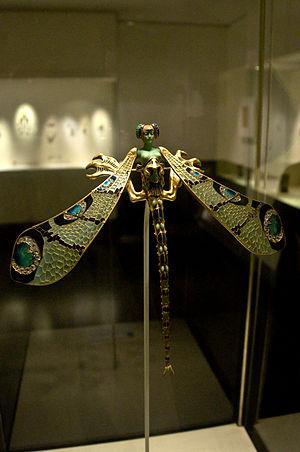
René Jules Lalique, né le 6 avril 1860 à Aÿ, dans la Marne, et mort le 1ᵉʳ mai 1945, est un maître verrier, bijoutier et joaillier français.